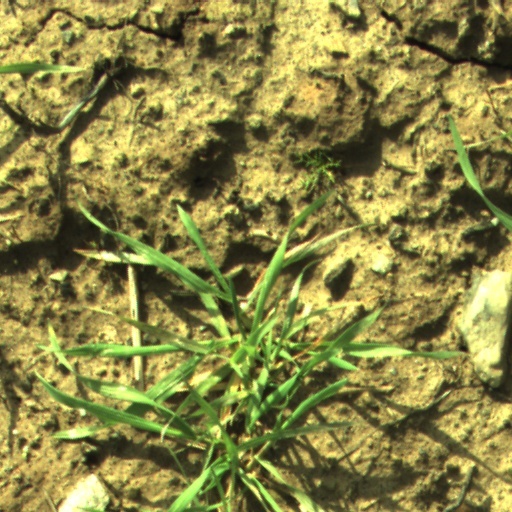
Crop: wheat